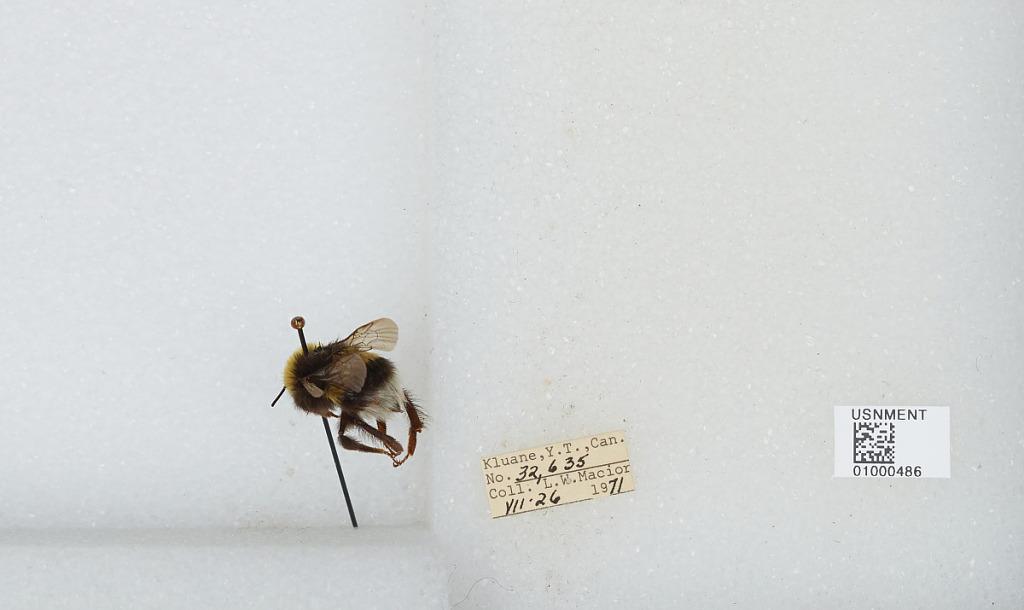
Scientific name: Bombus (Bombus) lucorum (Linnaeus)
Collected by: L. Macior
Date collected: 1971-7-26
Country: Canada
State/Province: Yukon Territory
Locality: Klaune
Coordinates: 60.7132, -139.474